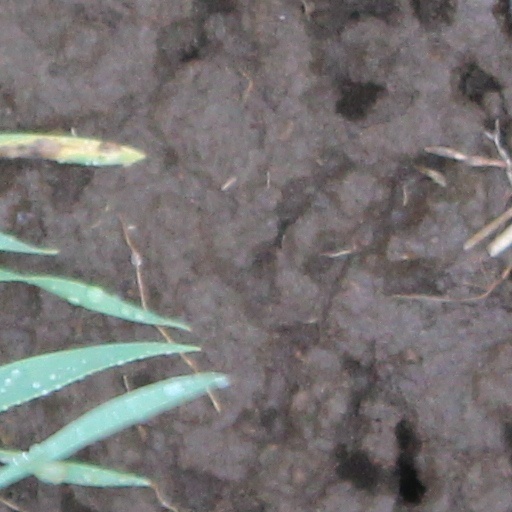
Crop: wheat